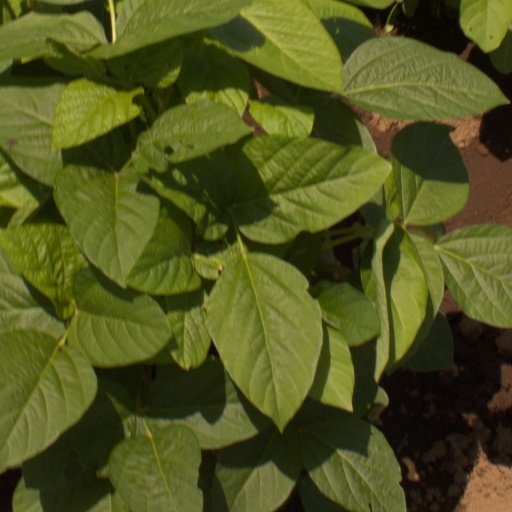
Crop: soybean